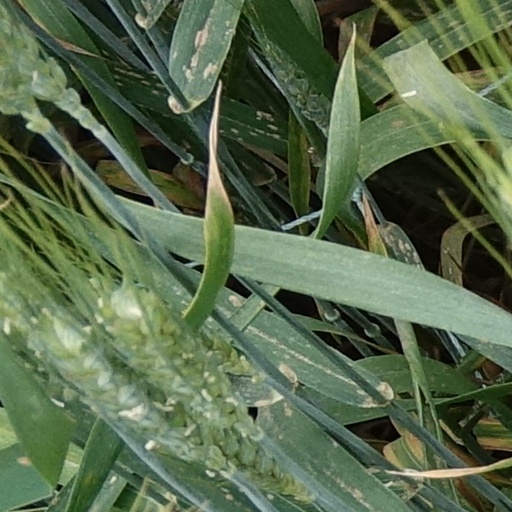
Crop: wheat